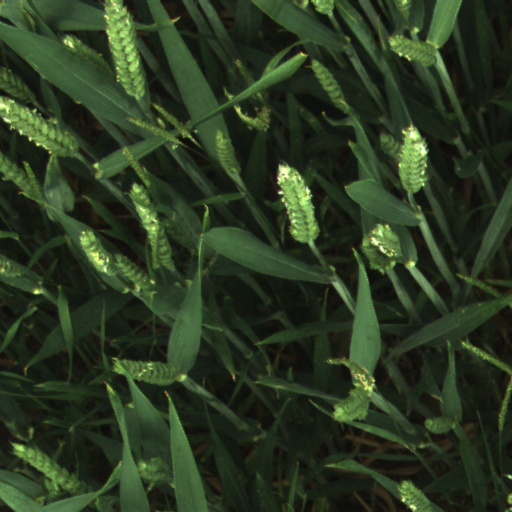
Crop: wheat